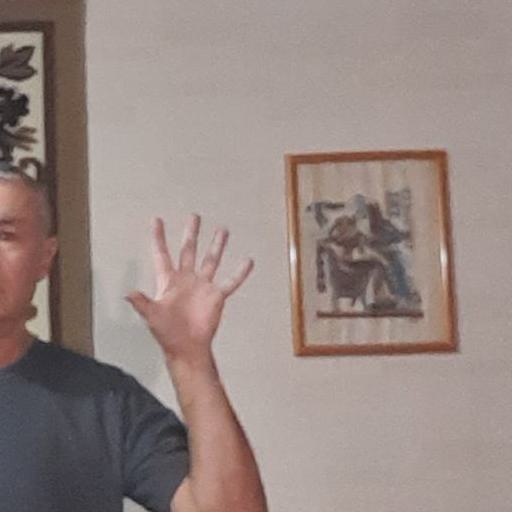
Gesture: palm